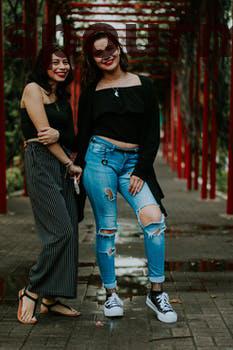
Label: Watermark